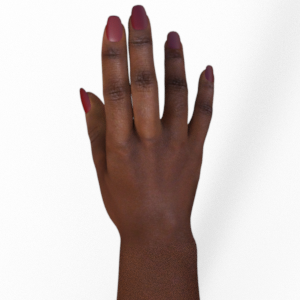
Label: paper